Reactive arthritis

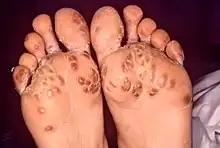
Keratoderma blennorrhagicum due to reactive arthritis

Reactive arthritis is associated with the HLA-B27 gene on chromosome 6 and by the presence of enthesitis as the basic pathologic lesion and is triggered by a preceding infection. The most common triggering infection in the US is a genital infection with "Chlamydia trachomatis". Other bacteria known to cause reactive arthritis which are more common worldwide are "Ureaplasma urealyticum", "Salmonella" spp., "Shigella" spp., "Yersinia" spp., and "Campylobacter" spp. A bout of food poisoning or a gastrointestinal infection may also precede the disease (the last four genera of bacteria mentioned above are enteric bacteria). "Shigella" is the most common organism causing reactive arthritis following diarrhea. "Chlamydia trachomatis" is the most common cause of reactive arthritis following urethritis. "Ureaplasma" and "mycoplasma" are rare causes. There is some circumstantial evidence for other organisms causing the disease, but the details are unclear.